Cuchara Formation

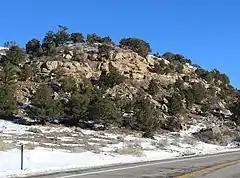
Along Highway 12 just north of La Veta

The Cuchara Formation is a geologic formation in Colorado. It preserves fossils dating back to the Ypresian stage of the Eocene period, or Wasatchian in the NALMA classification.